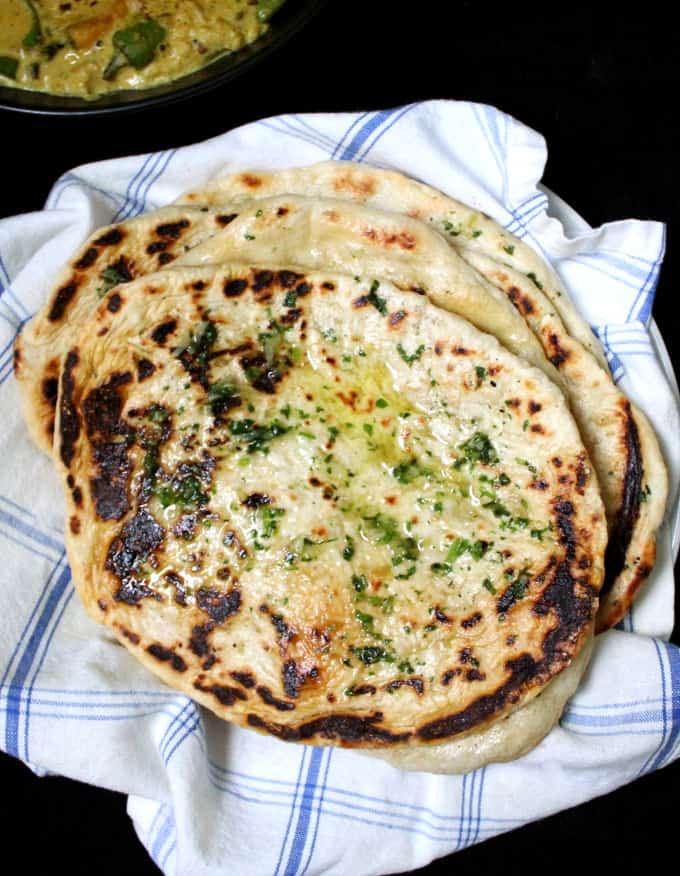
Dish: butter_naan